1950s in music

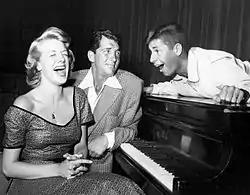
Rosemary Clooney, Dean Martin and Jerry Lewis on TV's "The Colgate Comedy Hour", 1952

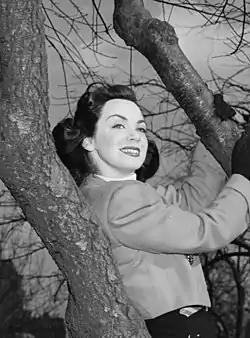
Kitty Kallen was an American popular singer whose career spanned from the 1930s to the 1960s, to include the Swing era of the Big Band years

Patti Page kicked things off with what would become the decade's biggest hit, "Tennessee Waltz". Her other hits from this period included: "Mister and Mississippi", "Mockin' Bird Hill", "Detour", "(How Much Is That) Doggie in the Window", and "Old Cape Cod". Frankie Laine's 1949 hits, "That Lucky Old Sun (Just Rolls Around Heaven All Day)" and "Mule Train", were still riding high on the charts when the decade began. He continued to score with such hits as: "Georgia on My Mind", "Cry of the Wild Goose", "Jezebel", "Rose, Rose, I Love You", "Jealousy (Jalousie)", "High Noon (Do Not Forsake Me)", "I Believe", "Granada", "Moonlight Gambler", and "Rawhide". Johnnie Ray had a long run of hits in the early half of the decade, often backed by The Four Lads, including: "Cry", "The Little White Cloud That Cried", "Walking My Baby Back Home", "Please, Mr. Sun", and "Just Walkin' in the Rain". The Four Lads racked up some hits on their own with "Who Needs You", "No, Not Much", "Standin' on the Corner", and "Moments to Remember". Nat "King" Cole dominated the charts throughout the decade with such timeless classics as "Unforgettable", "Mona Lisa", "Too Young", "Darling, Je Vous Aime Beaucoup", "Pretend", "Smile", and "A Blossom Fell". Perry Como was another frequent visitor to the charts with hits like: "If", "Round and Round", "Don't Let the Stars Get in Your Eyes", "Tina Marie", "Papa Loves Mambo", and "Catch a Falling Star".